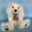
Label: dog